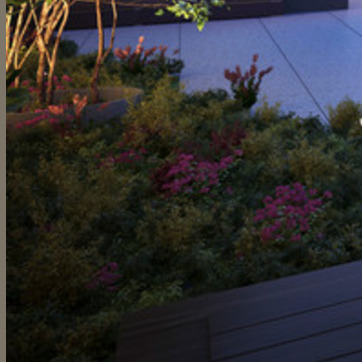
Material: foliage